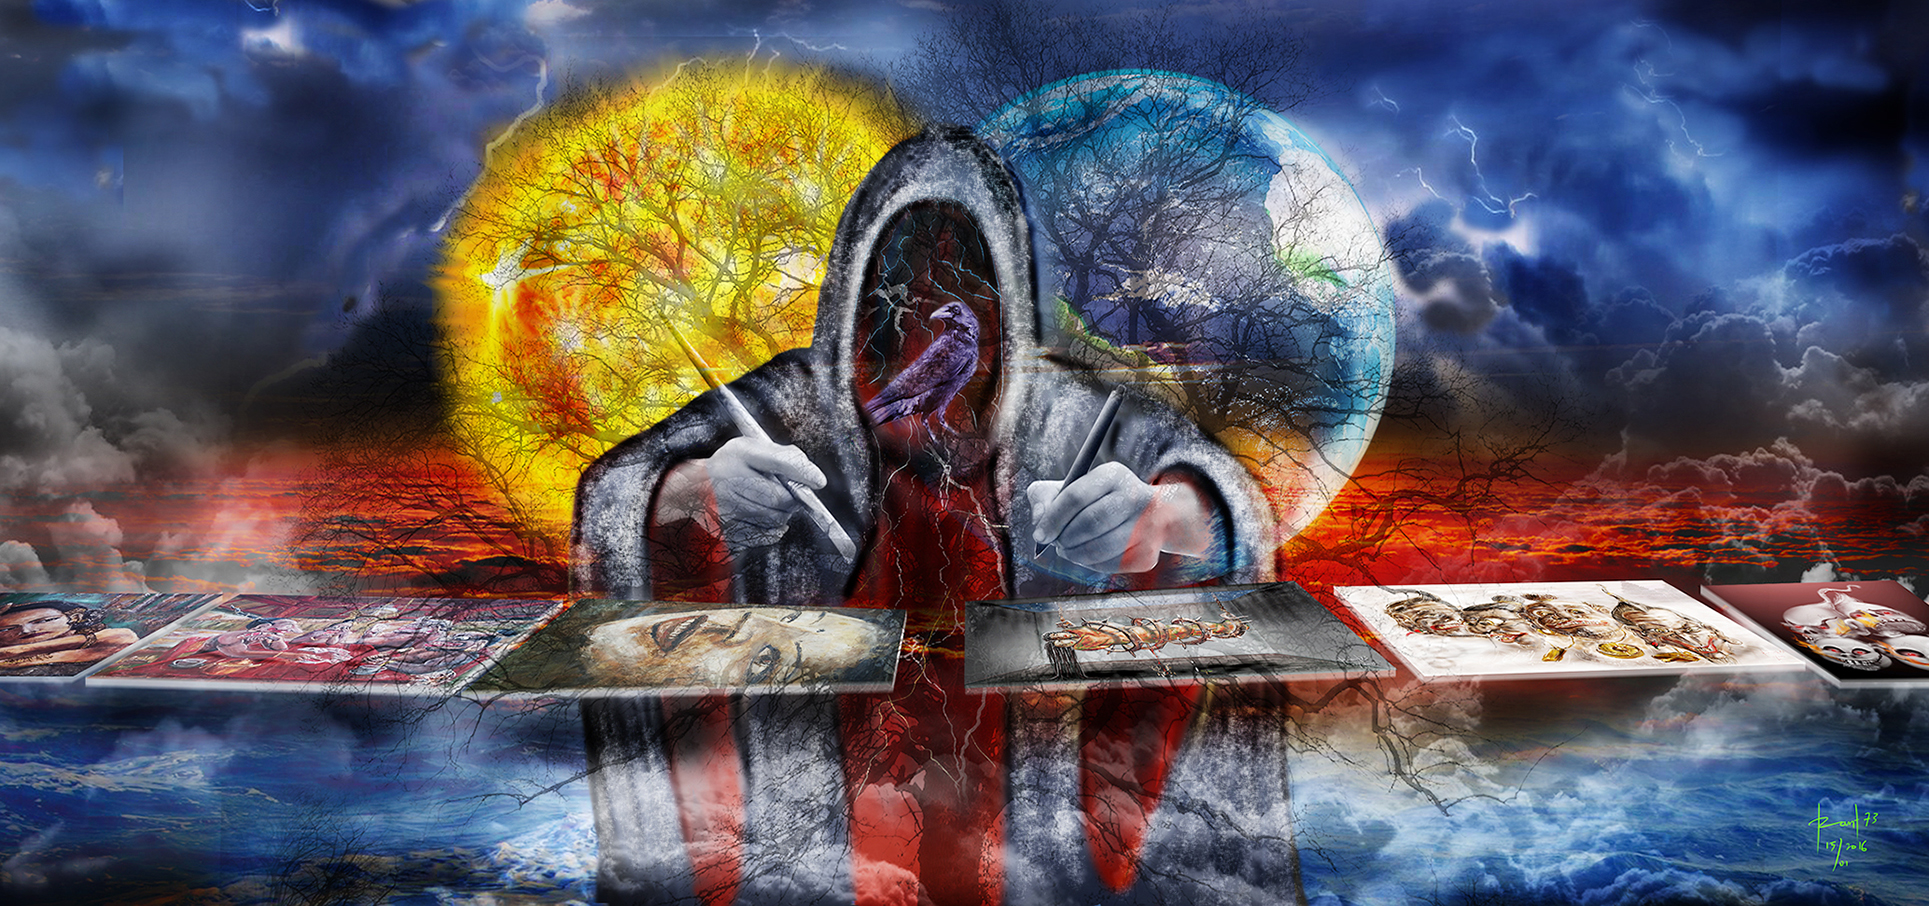
art, surrealism, arts, digitalpainting, ecilpse, screenshot, special effects, fictional character, comic book, pc game, computer wallpaper